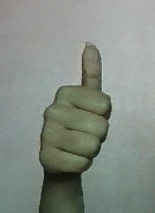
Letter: aleff